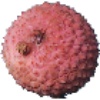
Label: Lychee 1